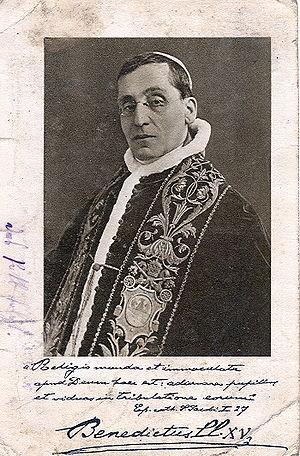
Au cours des siècles, et principalement à partir du XIXᵉ siècle, la figure historique de Jeanne d'Arc a été reprise par de nombreux auteurs pour illustrer ou cristalliser des messages religieux, philosophiques ou politiques. L'image de Jeanne d'Arc a ainsi fait l'objet depuis la fin du XIXᵉ siècle de récupération par différents partis politiques tant de la gauche que de la droite, et par différents courants de pensée philosophiques ou religieux pour des raisons parfois contradictoires, faisant même de Jeanne d'Arc en France un personnage officiel. Elle a ainsi pu, par exemple, illustrer pour Michelet une « sainte laïque » ou encore, à partir de son procès en canonisation en 1897, représenter le symbole d'une chrétienne luttant pour sa foi et sa patrie. Dans le domaine politique, elle est devenue un symbole national français lors de la guerre franco-allemande de 1870 puis est reprise par de nombreux partis et figures politiques qui vont du parti socialiste, avec entre autres Jean Jaurès, jusqu'à l'extrême droite.
Giacomo della Chiesa, né à Pegli, près de Gênes, le 21 novembre 1854 et décédé le 22 janvier 1922 à Rome, fut le 258ᵉ évêque de Rome et donc pape de l’Église catholique sous le nom de Benoît XV qu'il gouverna du 3 septembre 1914 à sa mort en 1922.